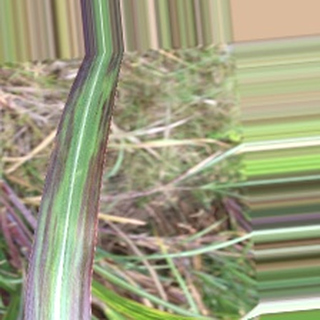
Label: sugarcane_bacterial_blight